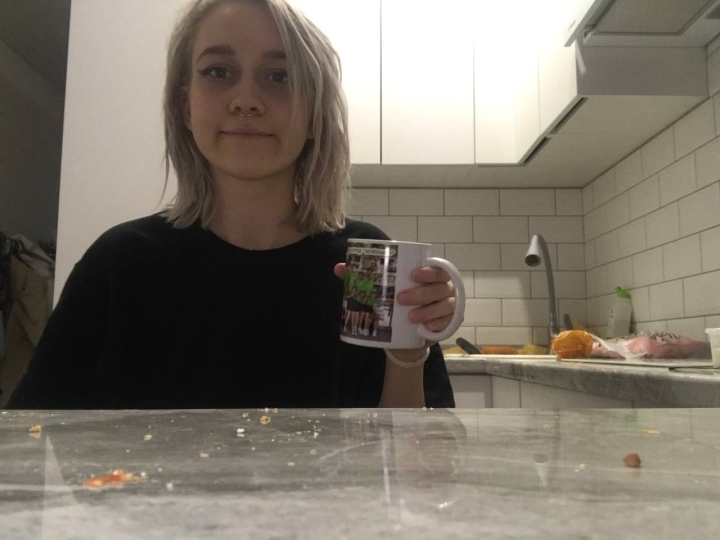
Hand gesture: no_gesture